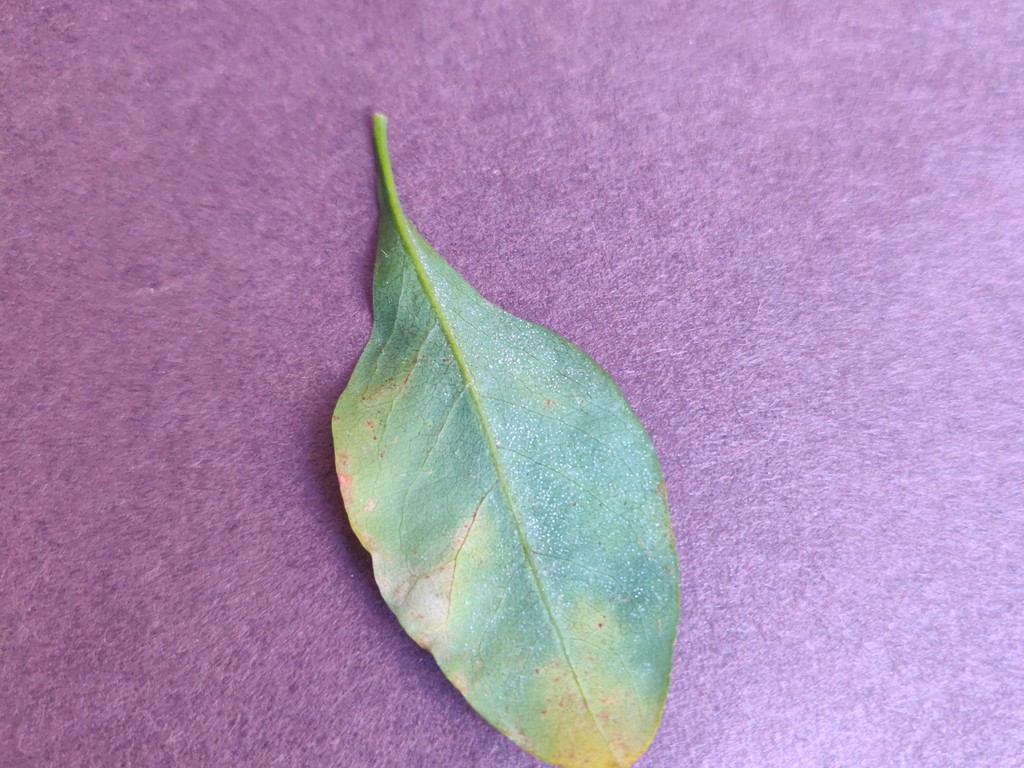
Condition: Unhealthy
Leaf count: single
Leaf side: back